Coronation of George III and Charlotte

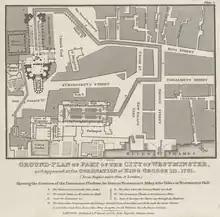
A plan of the short processional route between Westminster Hall and Westminster Abbey.

Westminster Hall was also transformed, as it was generally divided by wooden partitions into various courtrooms. A wooden floor was installed, along with three tiers of galleries for spectators. The highest of these was attached to the hammerbeams of the roof, while the lowest was fitted with a sluice "for the reception of urinary discharges". Over the north door, a triumphal arch designed by William Oram was erected, surmounted by a balcony for musicians and a pipe organ. Illumination was provided by twenty-five huge chandeliers. Outside, temporary stands giving a view of the procession between the hall and the abbey were erected by enterprising builders, some seating up to 1,500 people, while renting a house which overlooked the scene for the day, could cost up to £1,000.